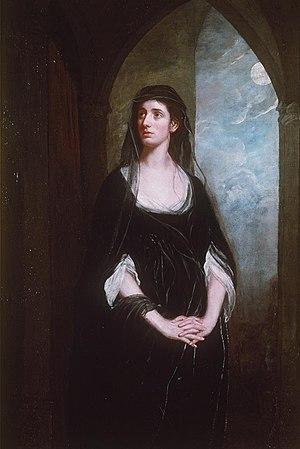
Sarah Siddons est une comédienne britannique du XVIIIᵉ siècle, connue pour son rôle dans les tragédies. Sarah Kemble, de son nom véritable, elle est la fille aînée de Roger Kemble, acteur et gérant d'une compagnie théâtrale itinérante, compagnie dans laquelle travaillent presque tous les membres de la famille.